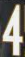
Number: 4